Survivor: David vs. Goliath

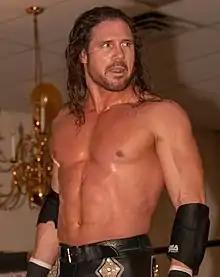
John Hennigan

Probst explained that a predetermined theme is undecided during casting, with ideas emerging during the casting process, being finalized a month before filming begins. The idea for the David vs. Goliath theme was inspired by the opposing personalities of eventual contestants John Hennigan and Christian Hubicki. The tribes were inspired by the biblical figures David and Goliath, with the David tribe being composed of underdogs and the Goliath tribe being overachievers. Probst said that there were risks to incorporating the theme due to the physically unbalanced starting tribes, but hoped it would reveal the Davids' strengths and the Goliaths' weaknesses.